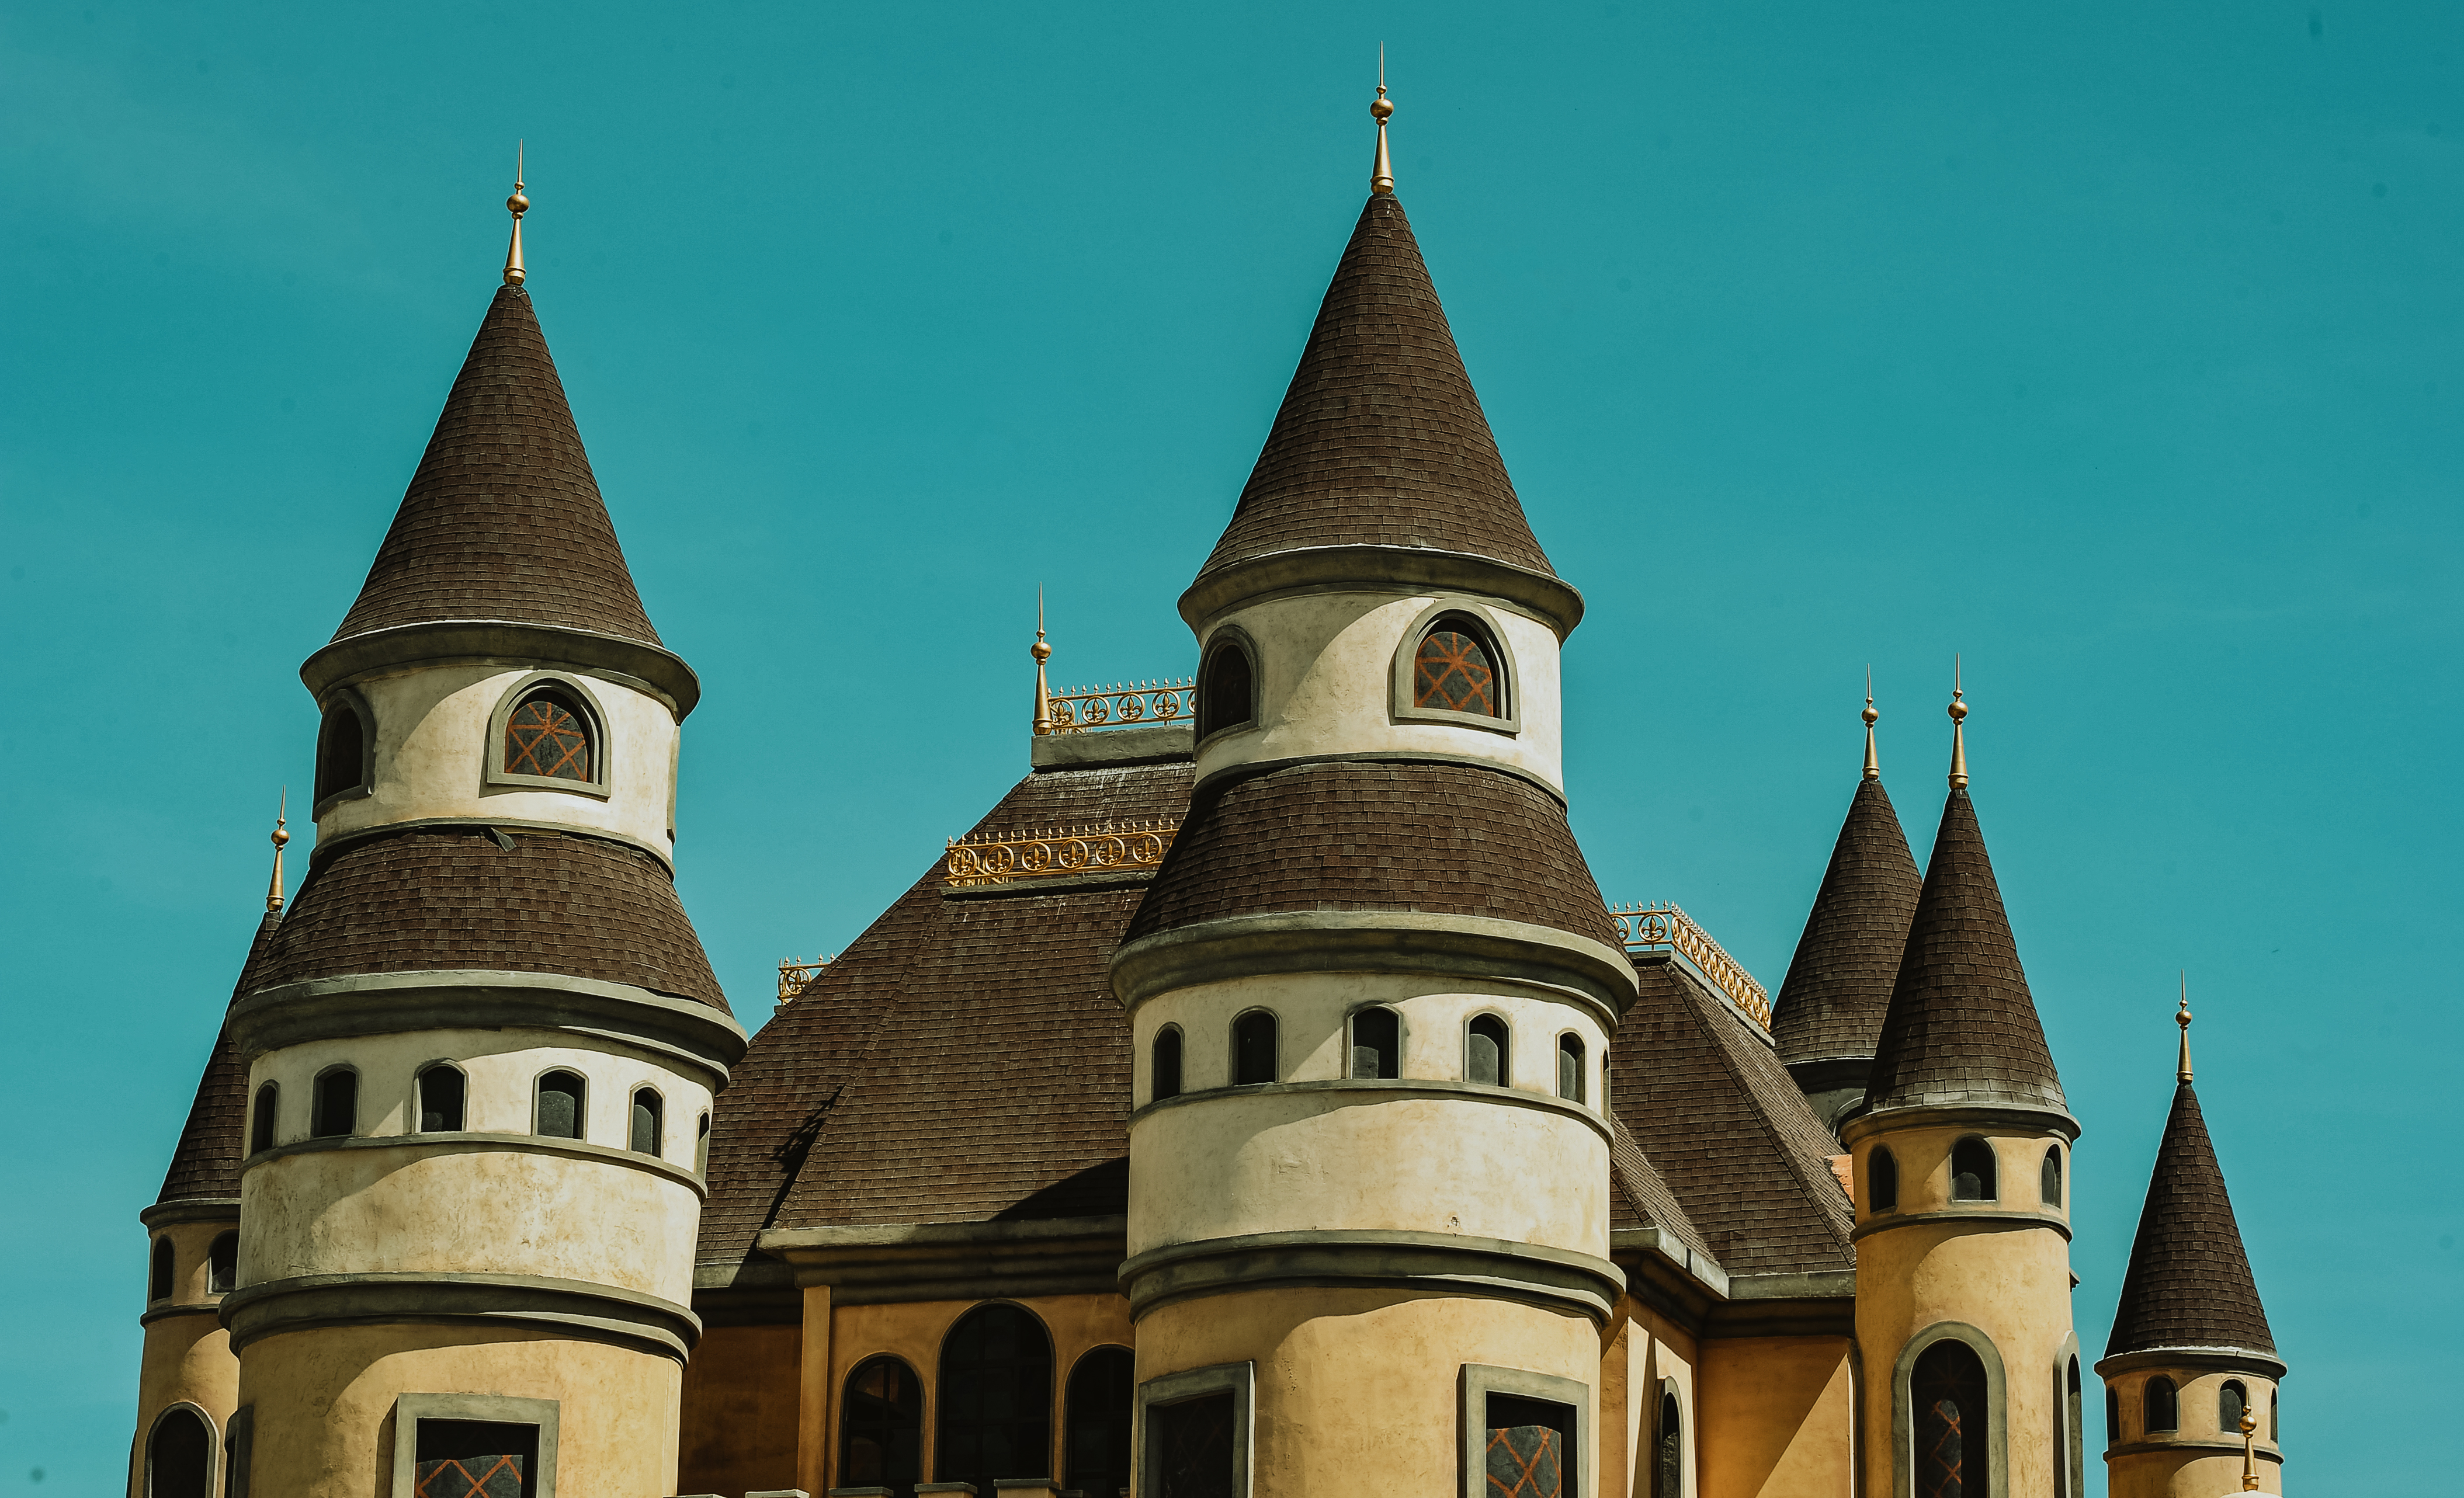
landscape, sky, earth, build, blue, medieval architecture, landmark, spire, building, steeple, chateau, church, turret, place of worship, tower, castle, facade, bell tower, historic site, basilica, roof, abbey